Jack London State Historic Park

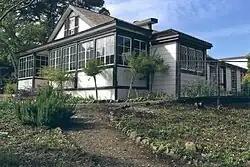

Jack London State Historic Park, also known as Jack London Home and Ranch, is a California State Historic Park near Glen Ellen, California, United States, situated on the eastern slope of Sonoma Mountain. It includes the ruins of a house burned a few months before Jack London and family were to move in, a cottage in which they had lived, another house built later, and the graves of Jack London and his wife. The property is both a California Historical Landmark and a National Historic Landmark.